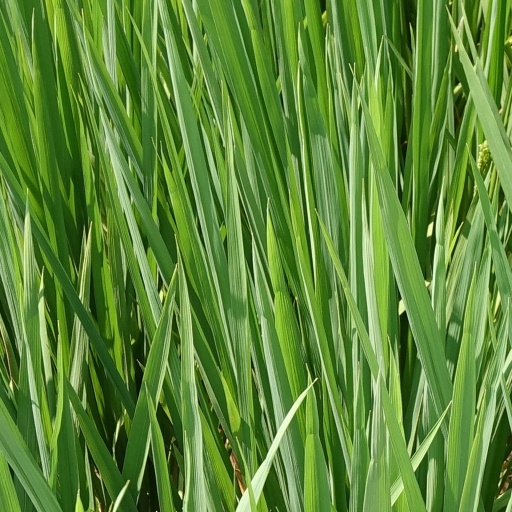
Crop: rice